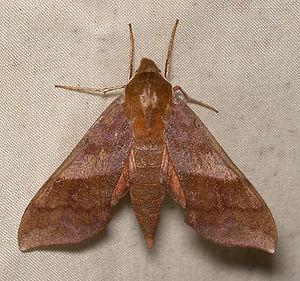
Le genre Darapsa regroupe des insectes lépidoptères de la famille des Sphingidae, de la sous-famille des Macroglossinae et de la tribu des Macroglossini.